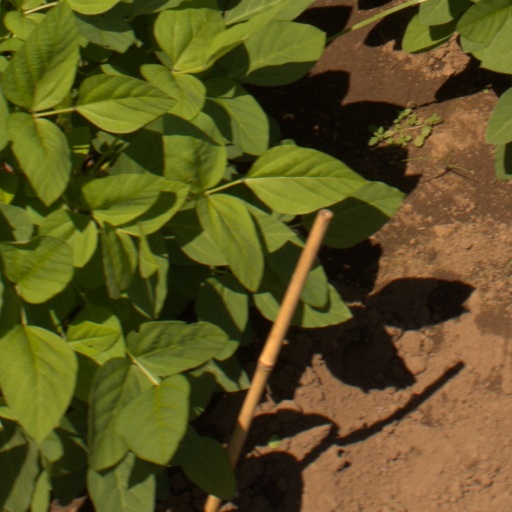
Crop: soybean